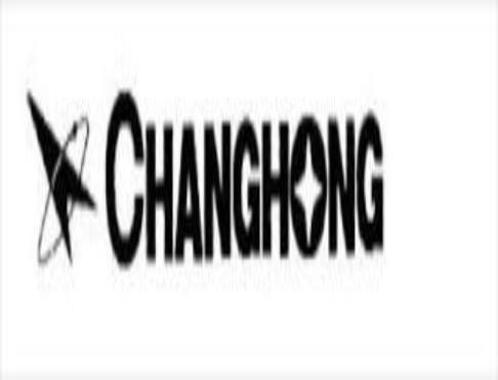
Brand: changhong
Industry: Electronic